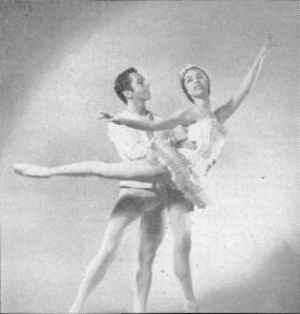
Nicholas Magallanes, né le 27 novembre 1922 à Santa Rosalia de Camargo au Mexique et mort le 2 mai 1977 au Long Island aux États-Unis, fut danseur principal et membre fondateur du New York City Ballet. Avec Francisco Moncion, Maria Tallchief et Tanaquil Le Clercq, Magallanes fait partie du groupe de danseurs avec lequel George Balanchine et Lincoln Kirstein forment le Ballet Society, le prédécesseur immédiat du New York City Ballet.